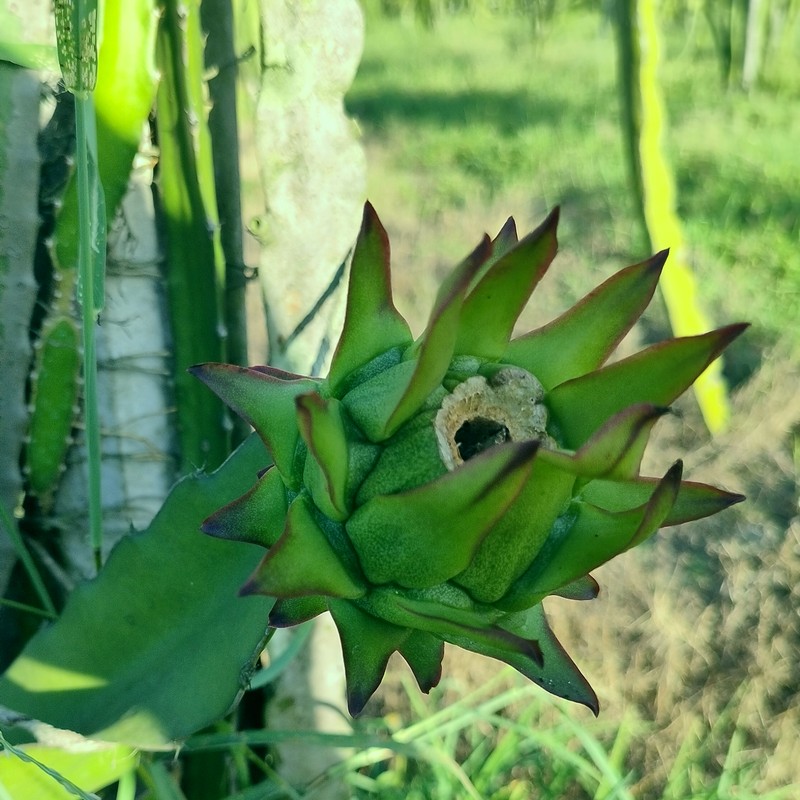
Label: Immature Dragon Fruit